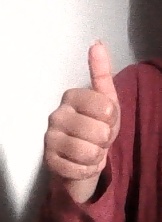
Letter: aleff